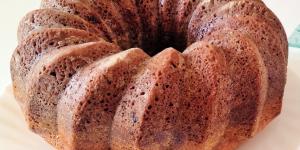
queque de chocolate en microondas